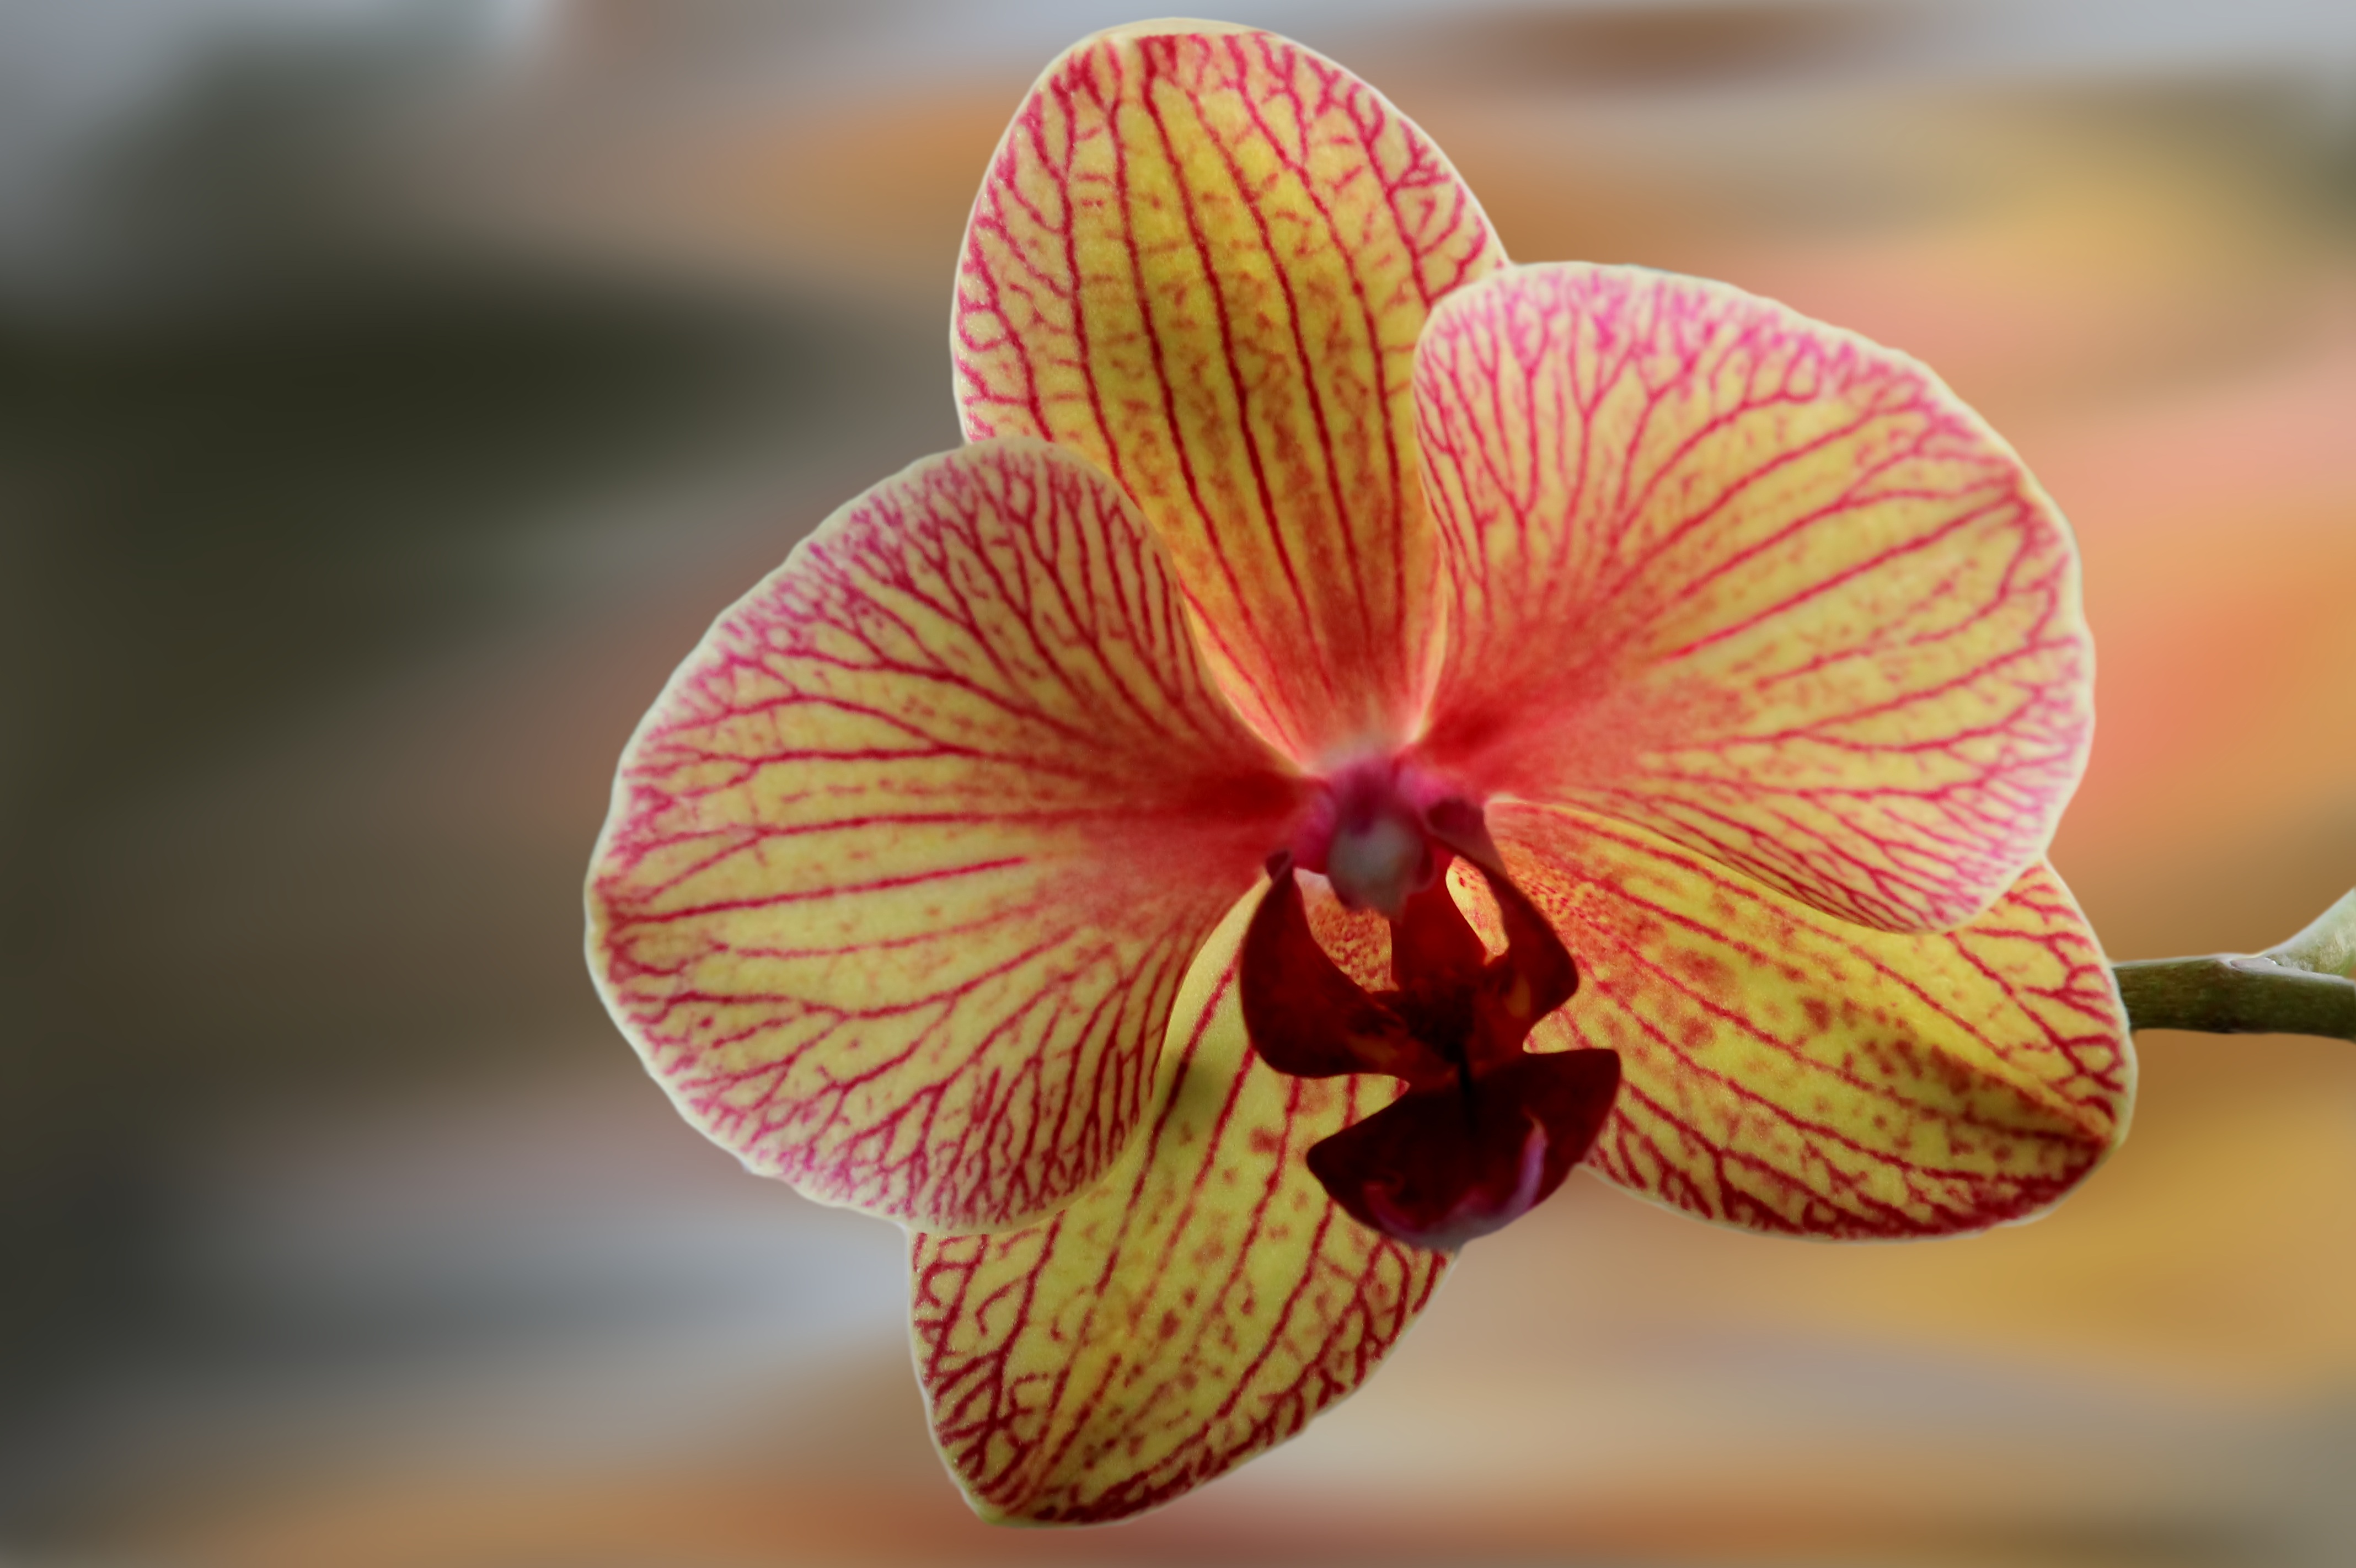
blossom, plant, photography, flower, petal, bloom, red, botany, pink, flora, orchid, close up, iris, eye, organ, filigree, macro photography, flowering plant, plant stem, land plant, moth orchid